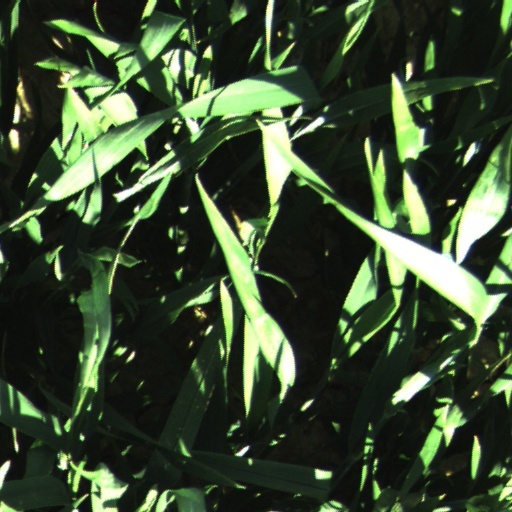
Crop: wheat